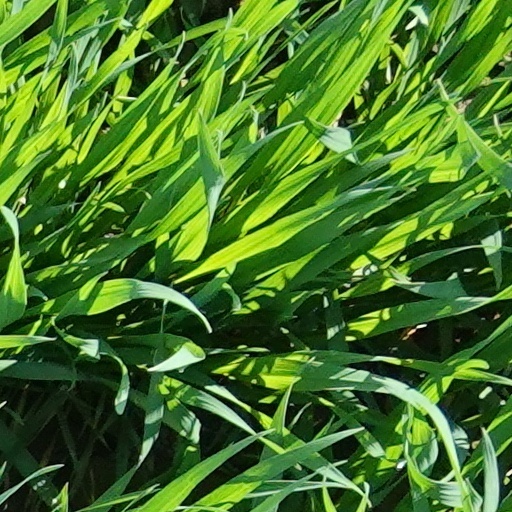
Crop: wheat